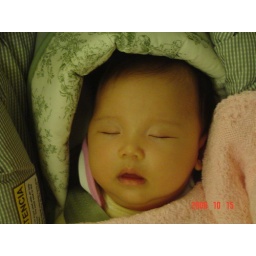
Sleep in car seat